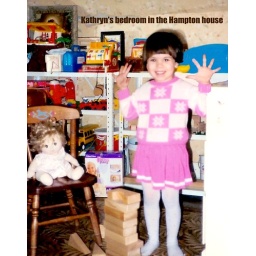
Kathryn's bedroom in the Hampton house